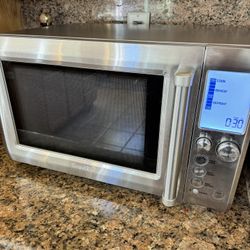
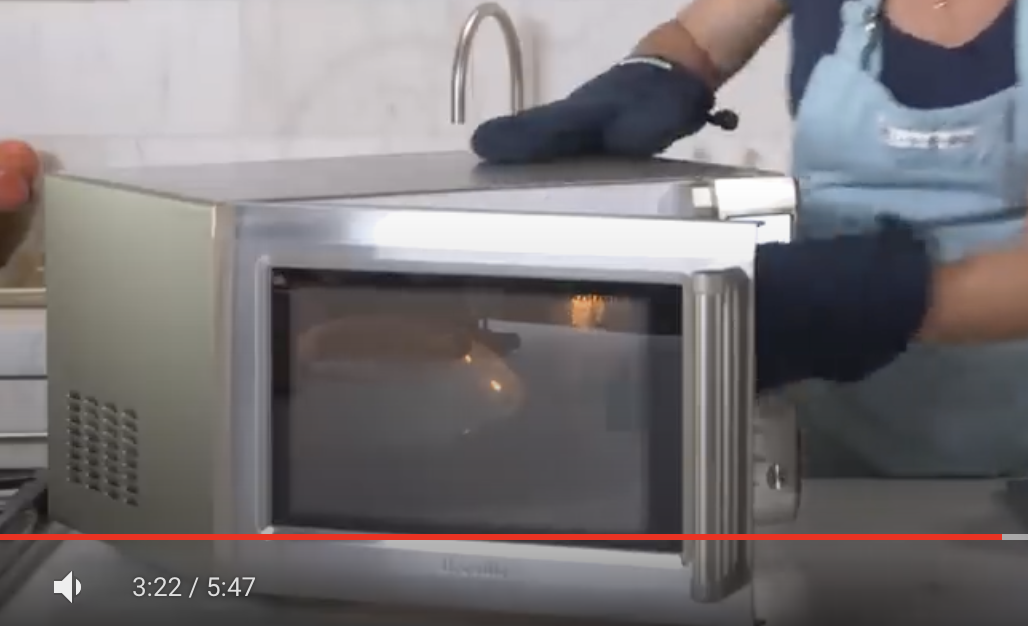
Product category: misc
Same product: yes